Peter Brown Hoffmeister

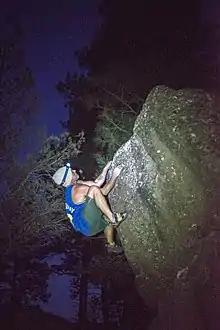
Hoffmeister night bouldering in Central Oregon

On May 18, 2019, Hoffmeister raced as a professional rock climber and became the world-record holder for most El Capitan ascents Hans Florine in a NIAD ("Nose In A Day" – 3000 feet of rock climbing in one day). The race was titled "Super Local vs. Super Pro," and took place at The Columns, Skinner's Butte Park, in Eugene, Oregon. Both climbers were coming back from devastating injuries. Hoffmeister had the advantage of knowing all of the routes. Florine did not know the routes but is one of the greatest speed climbers of all time. Hoffmeister won the race, climbing 3000 feet, 64 routes, in 2:05:55. Florine clocked 2:27:05 .